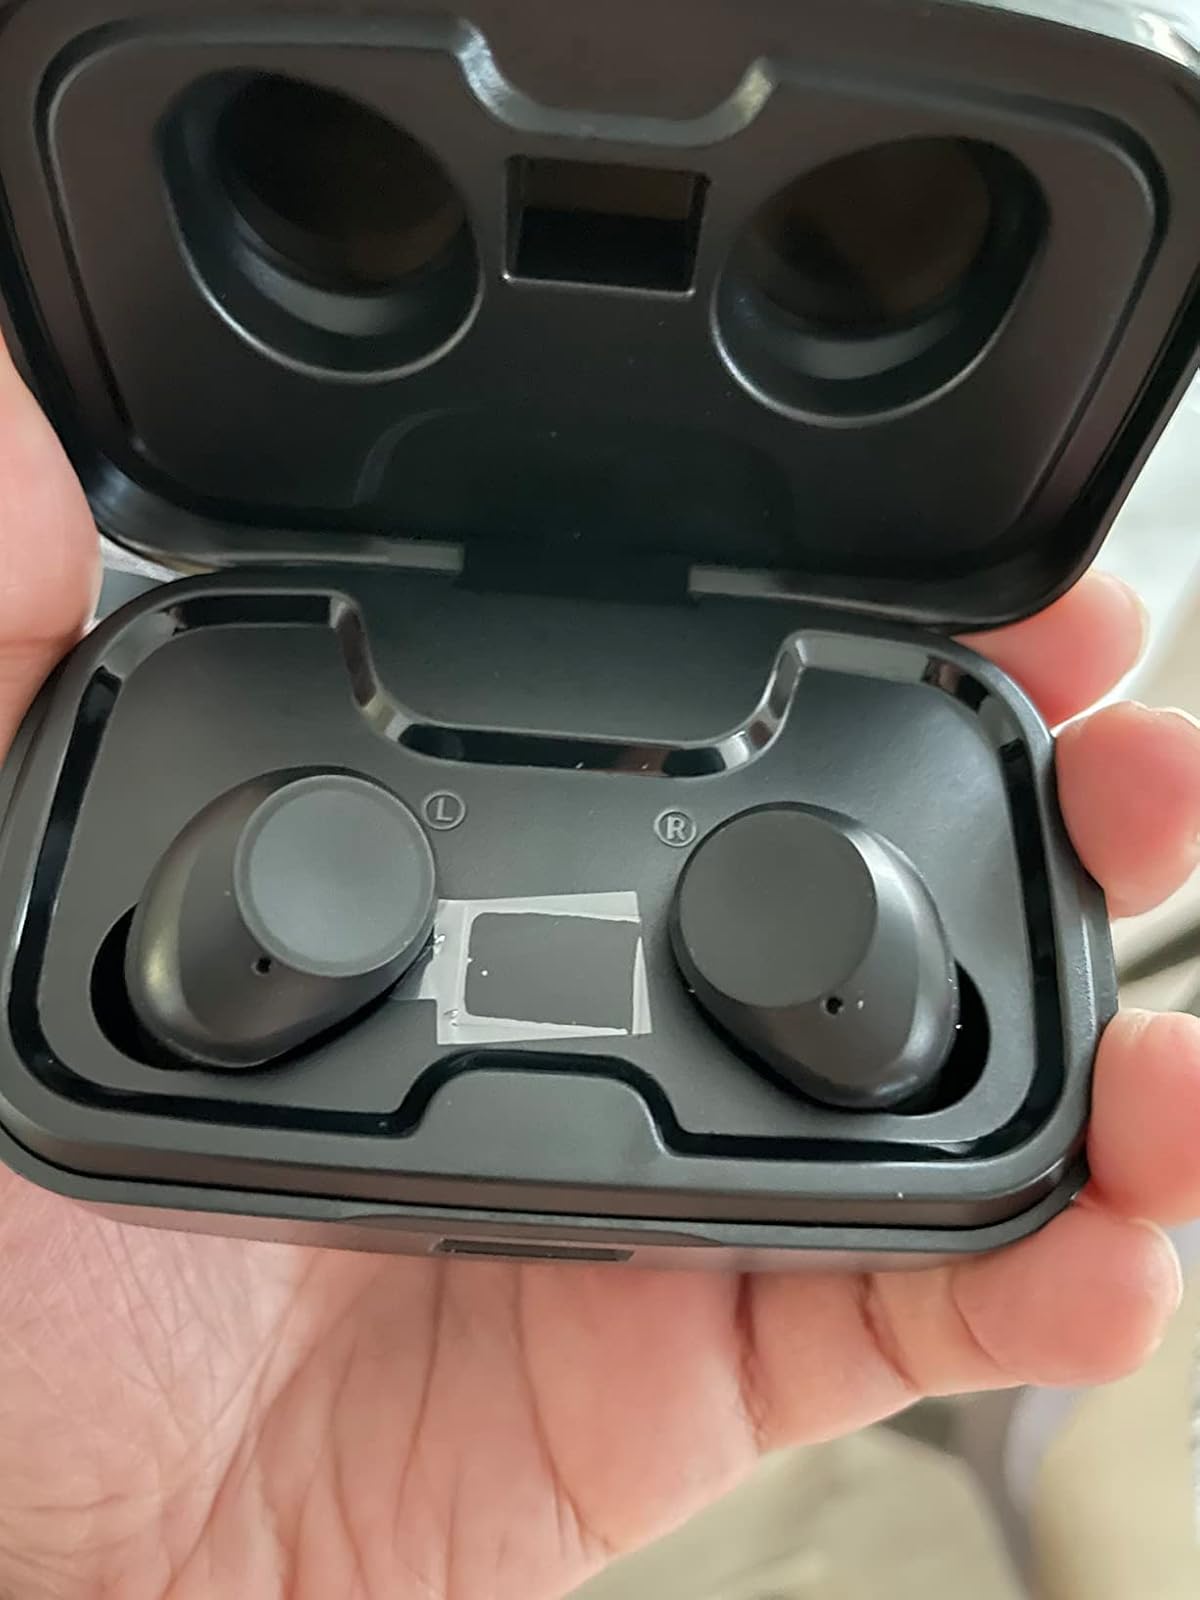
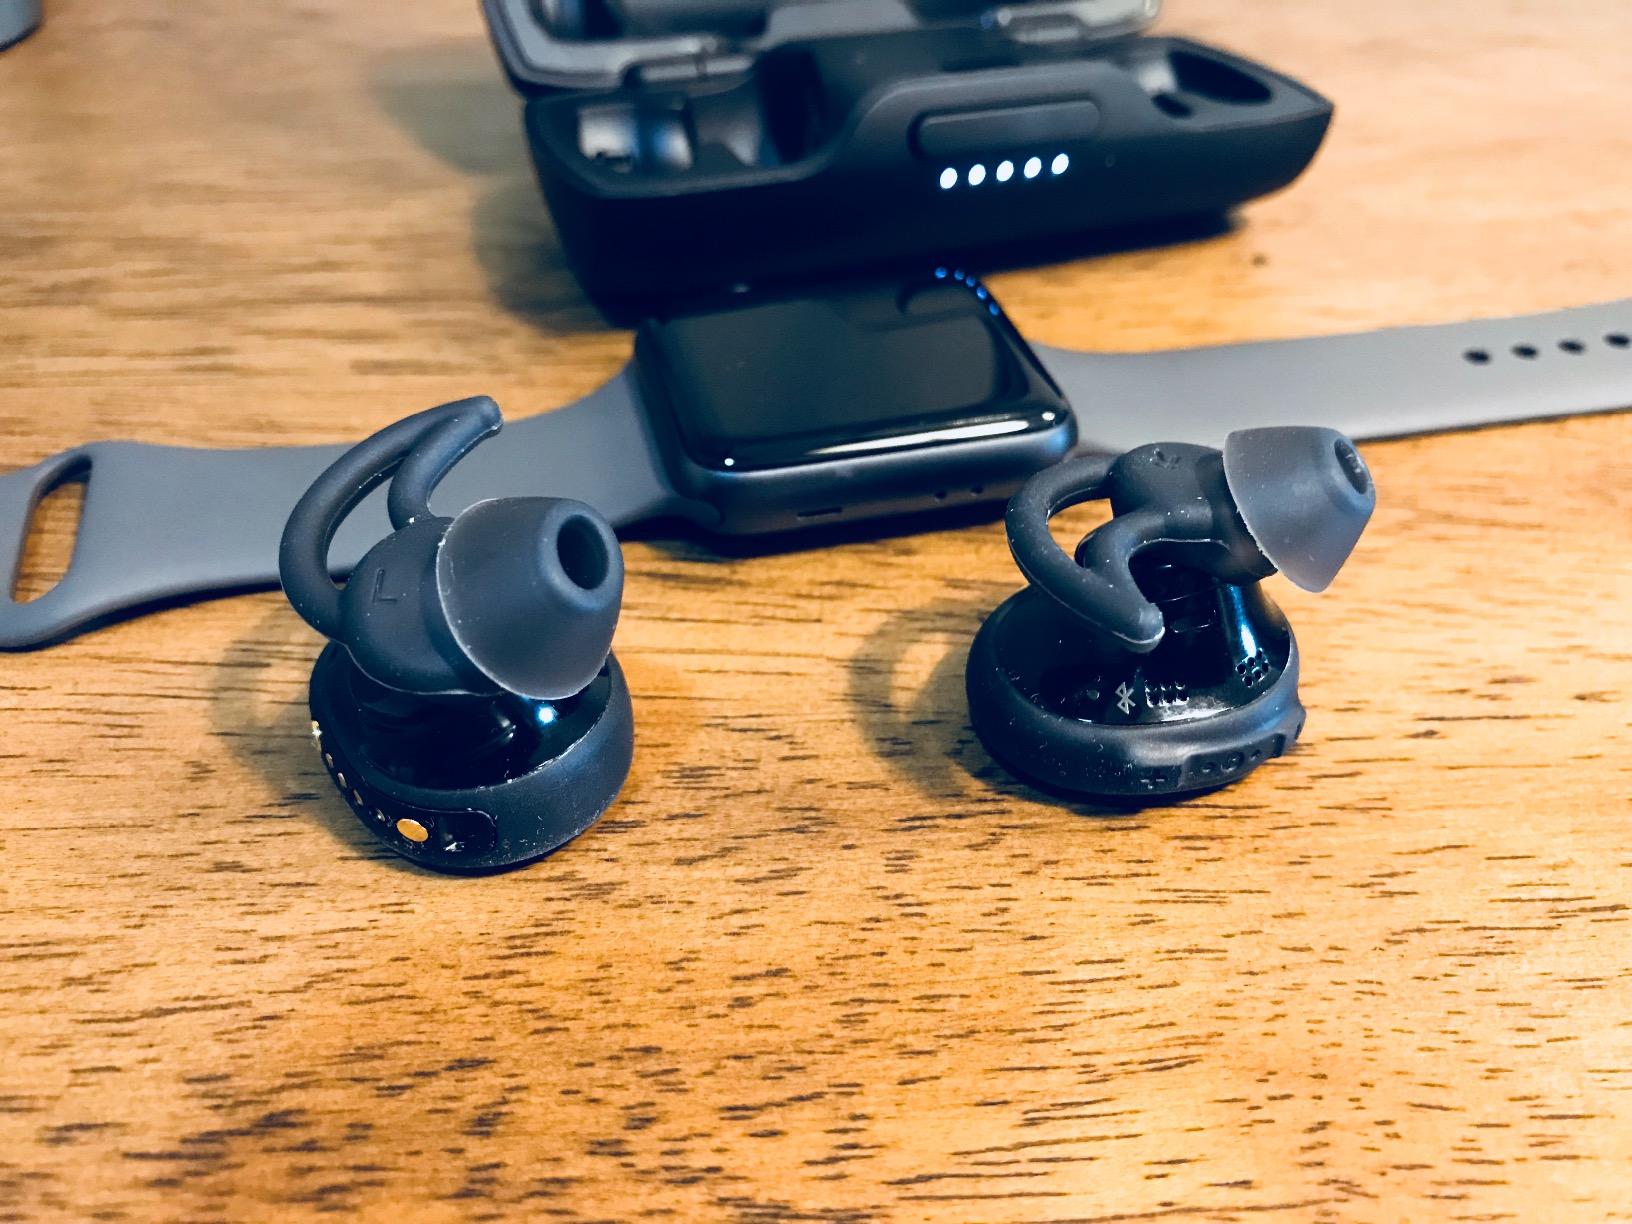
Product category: earbuds
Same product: no